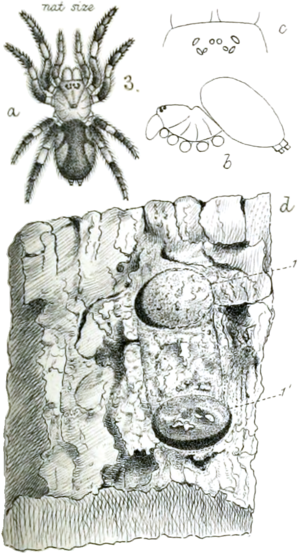
Poecilomigas abrahami est une espèce d'araignées mygalomorphes de la famille des Migidae.
Poecilomigas est un genre d'araignées mygalomorphes de la famille des Migidae.